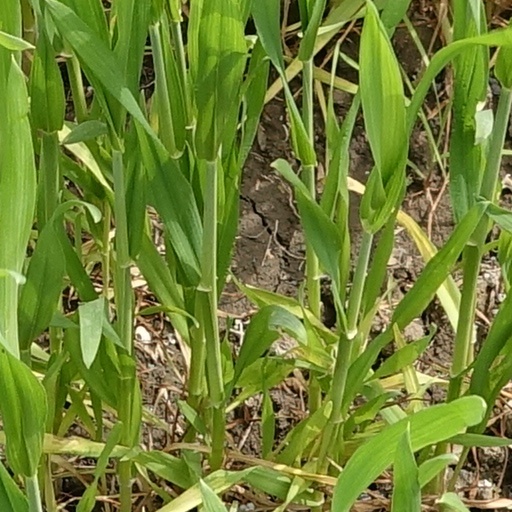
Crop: wheat